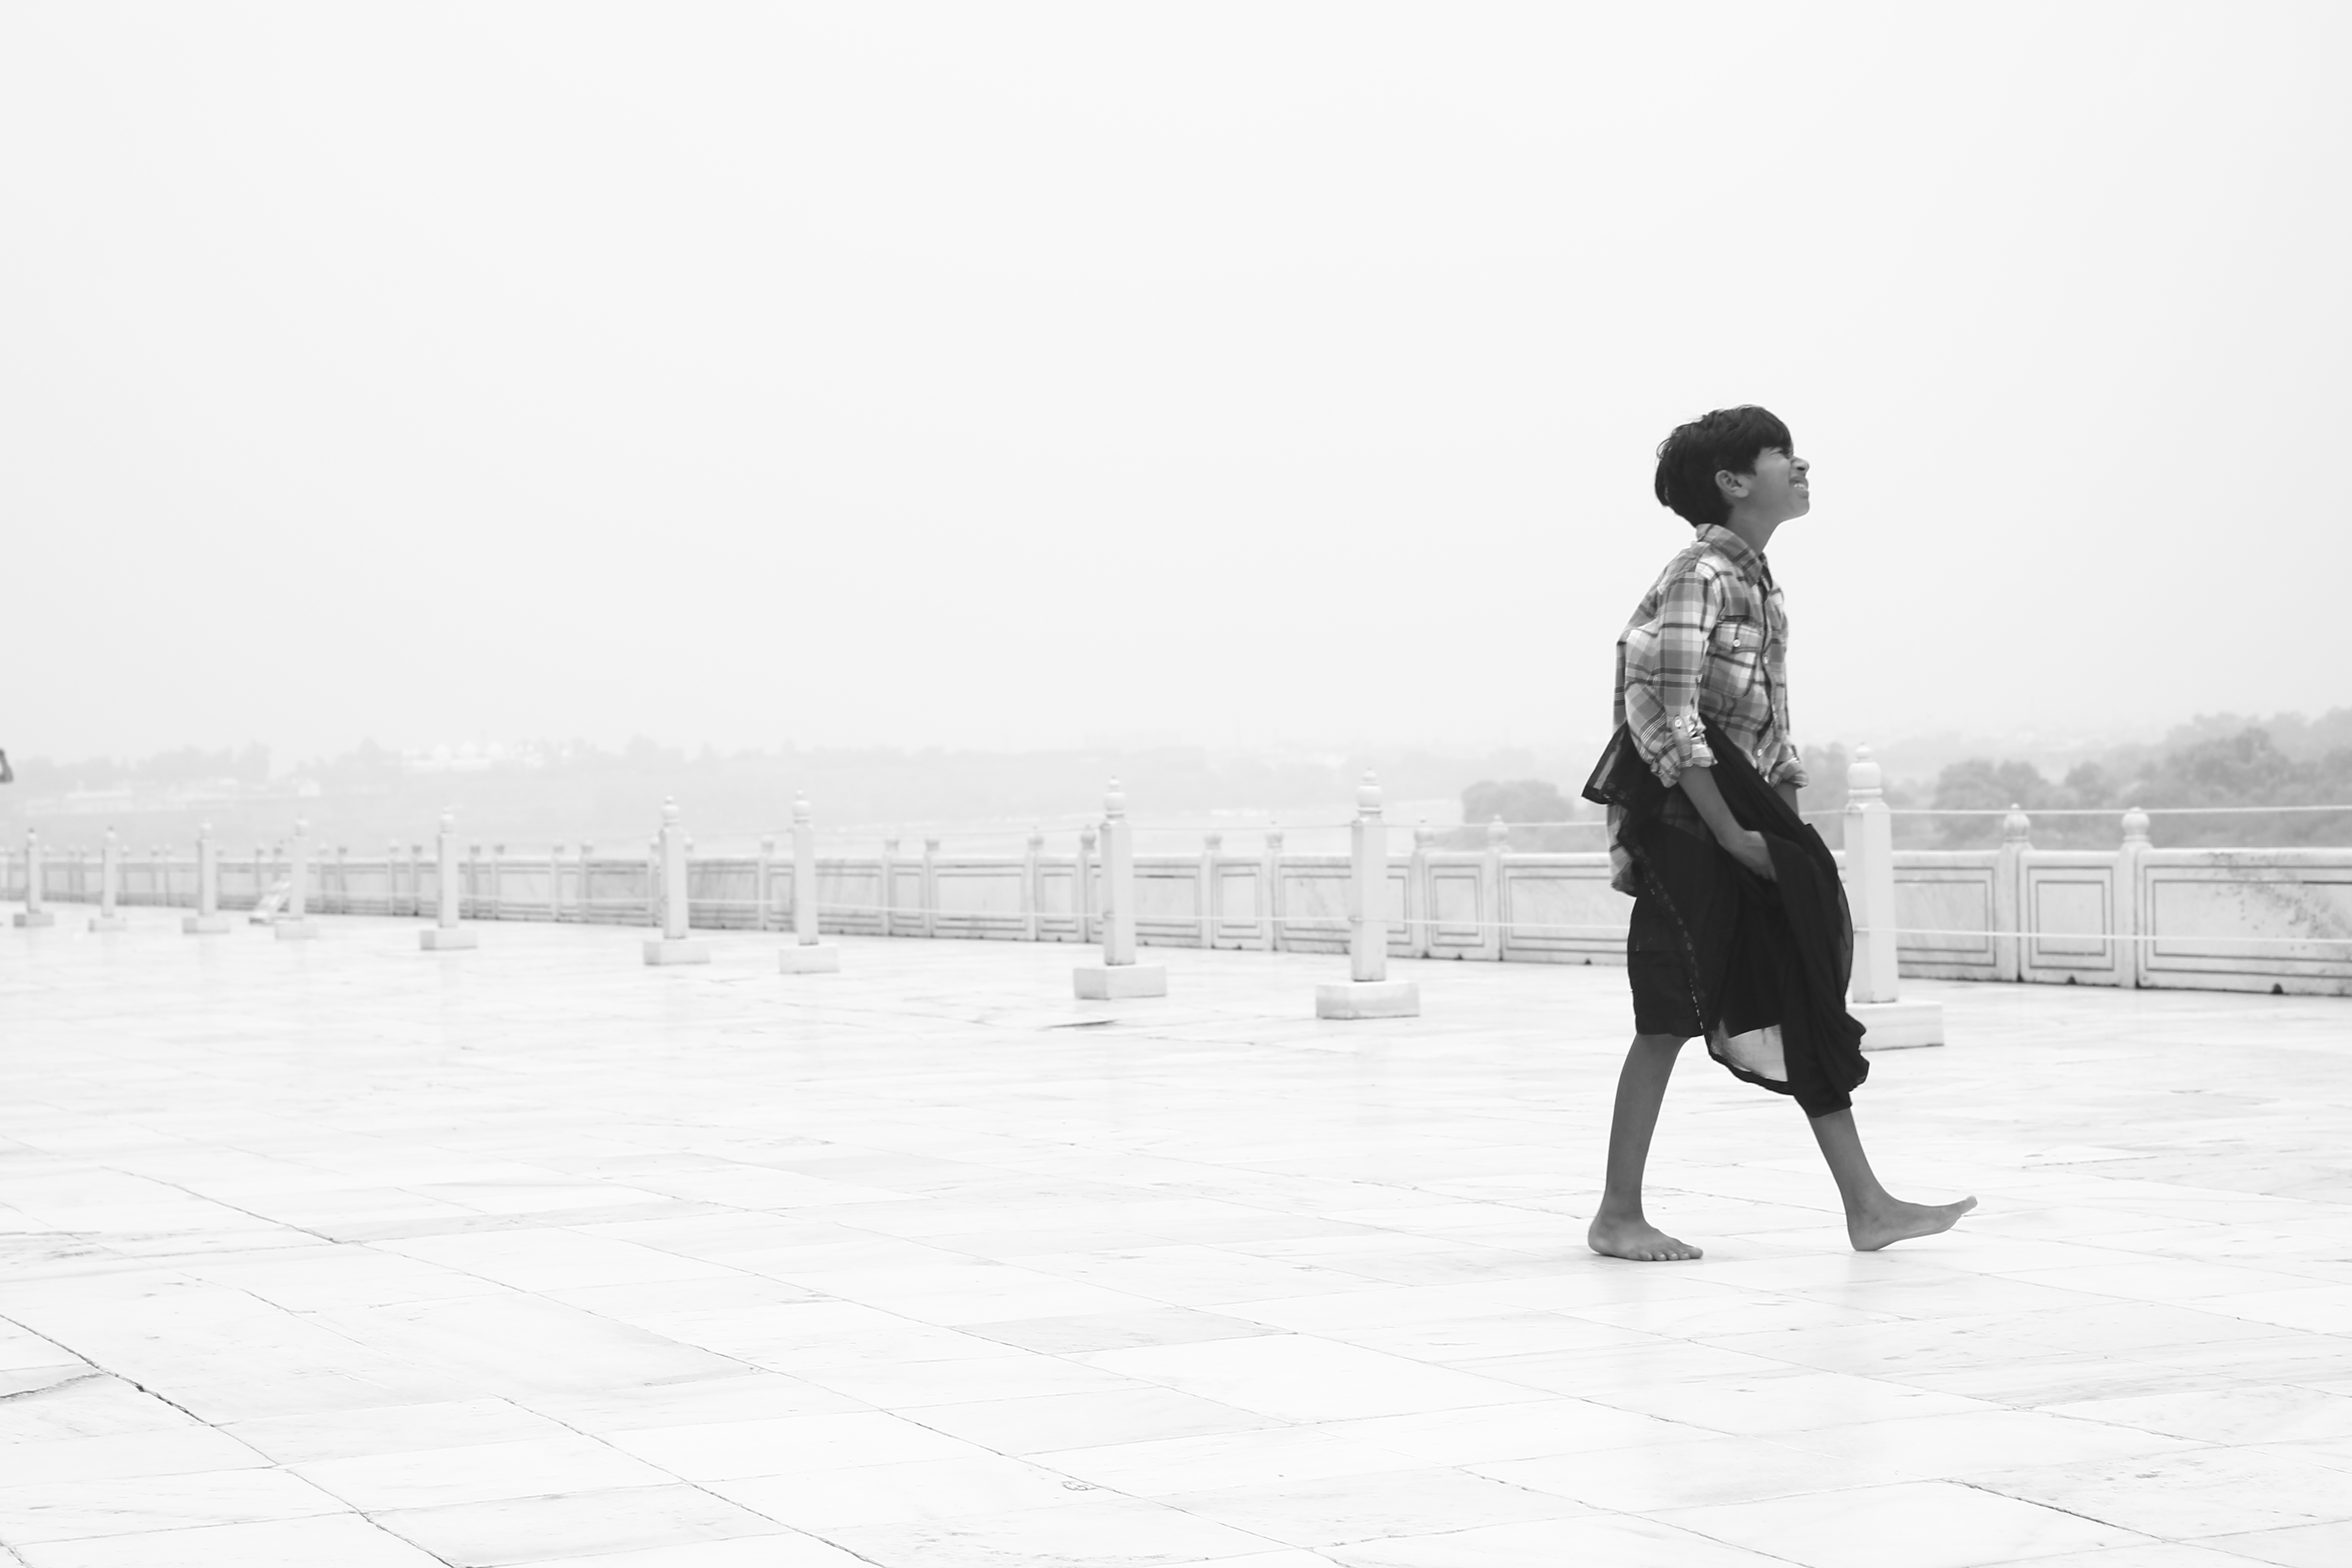
india, white, black, photograph, black and white, standing, monochrome photography, monochrome, atmospheric phenomenon, snapshot, water, photography, human, child, leg, architecture, stock photography, street, sitting, style, tourism, vacation, art